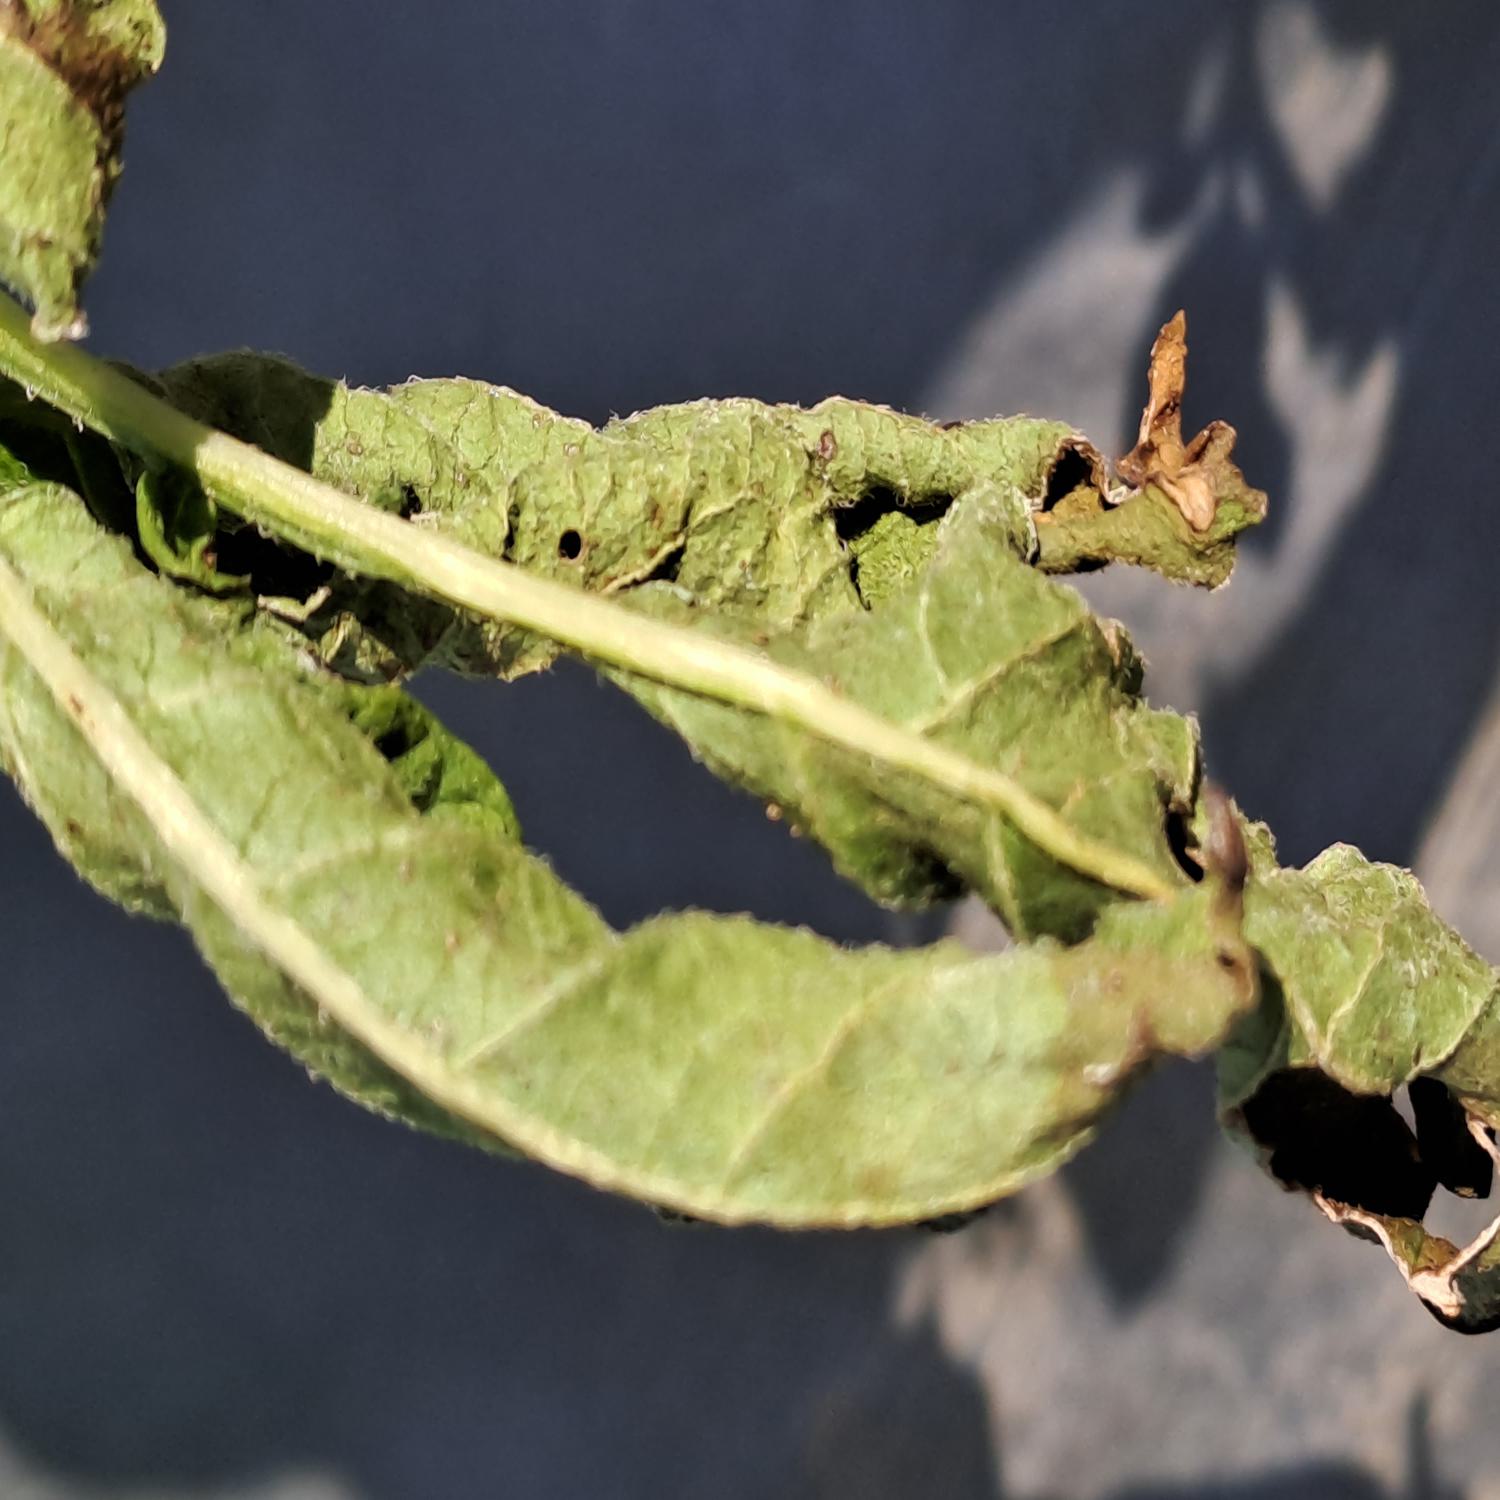
Etiqueta: Pudricion_Parda